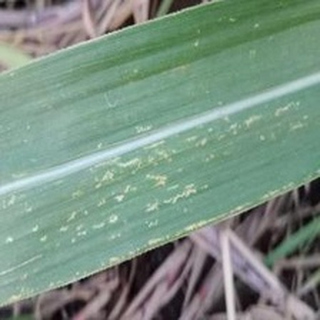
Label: sugarcane_mosaic